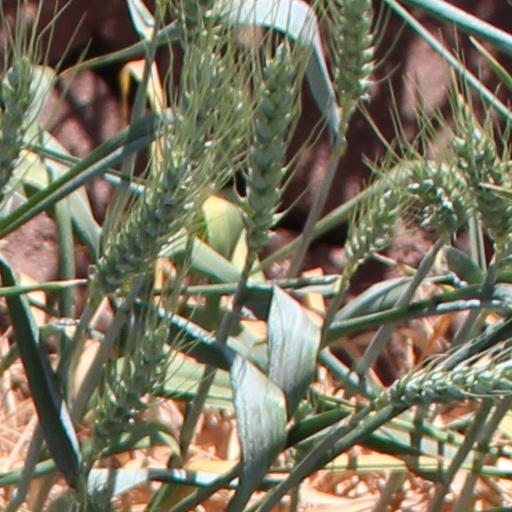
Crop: wheat